Shrimp farming

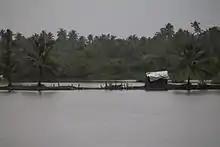
The gate of a traditional shrimp farm in Kerala, India which uses the tide to harvest shrimp

Shrimp farming is a form of aquaculture that takes place in marine or freshwater environments, producing shrimp or prawns (crustaceans of the groups Caridea or Dendrobranchiata) for human consumption. However, the industry has raised concerns about environmental damage to mangrove ecosystems, reliance on slave labor, and animal welfare issues.